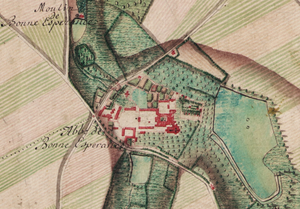
L'abbaye de Bonne-Espérance (Vellereille-les-Brayeux) sur la carte de Ferraris n° 66 (Merbes-le-Château).
L'abbaye de Bonne-Espérance est située à Vellereille-les-Brayeux, aujourd'hui dans la commune d'Estinnes, à 4 km au sud-ouest de Binche, en Belgique.